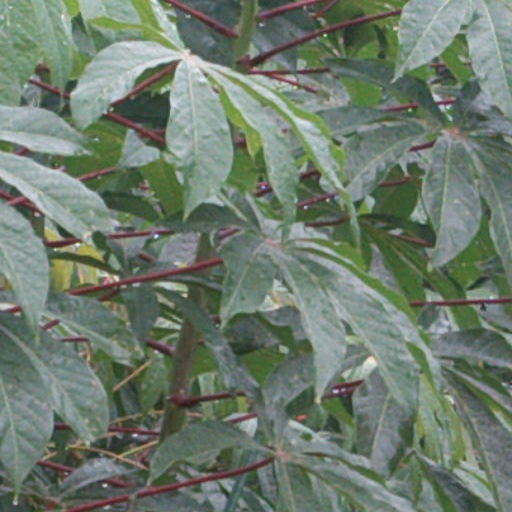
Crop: cassava